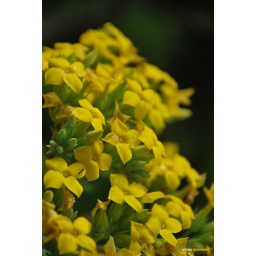
summer flower in front of my house